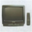
Label: television